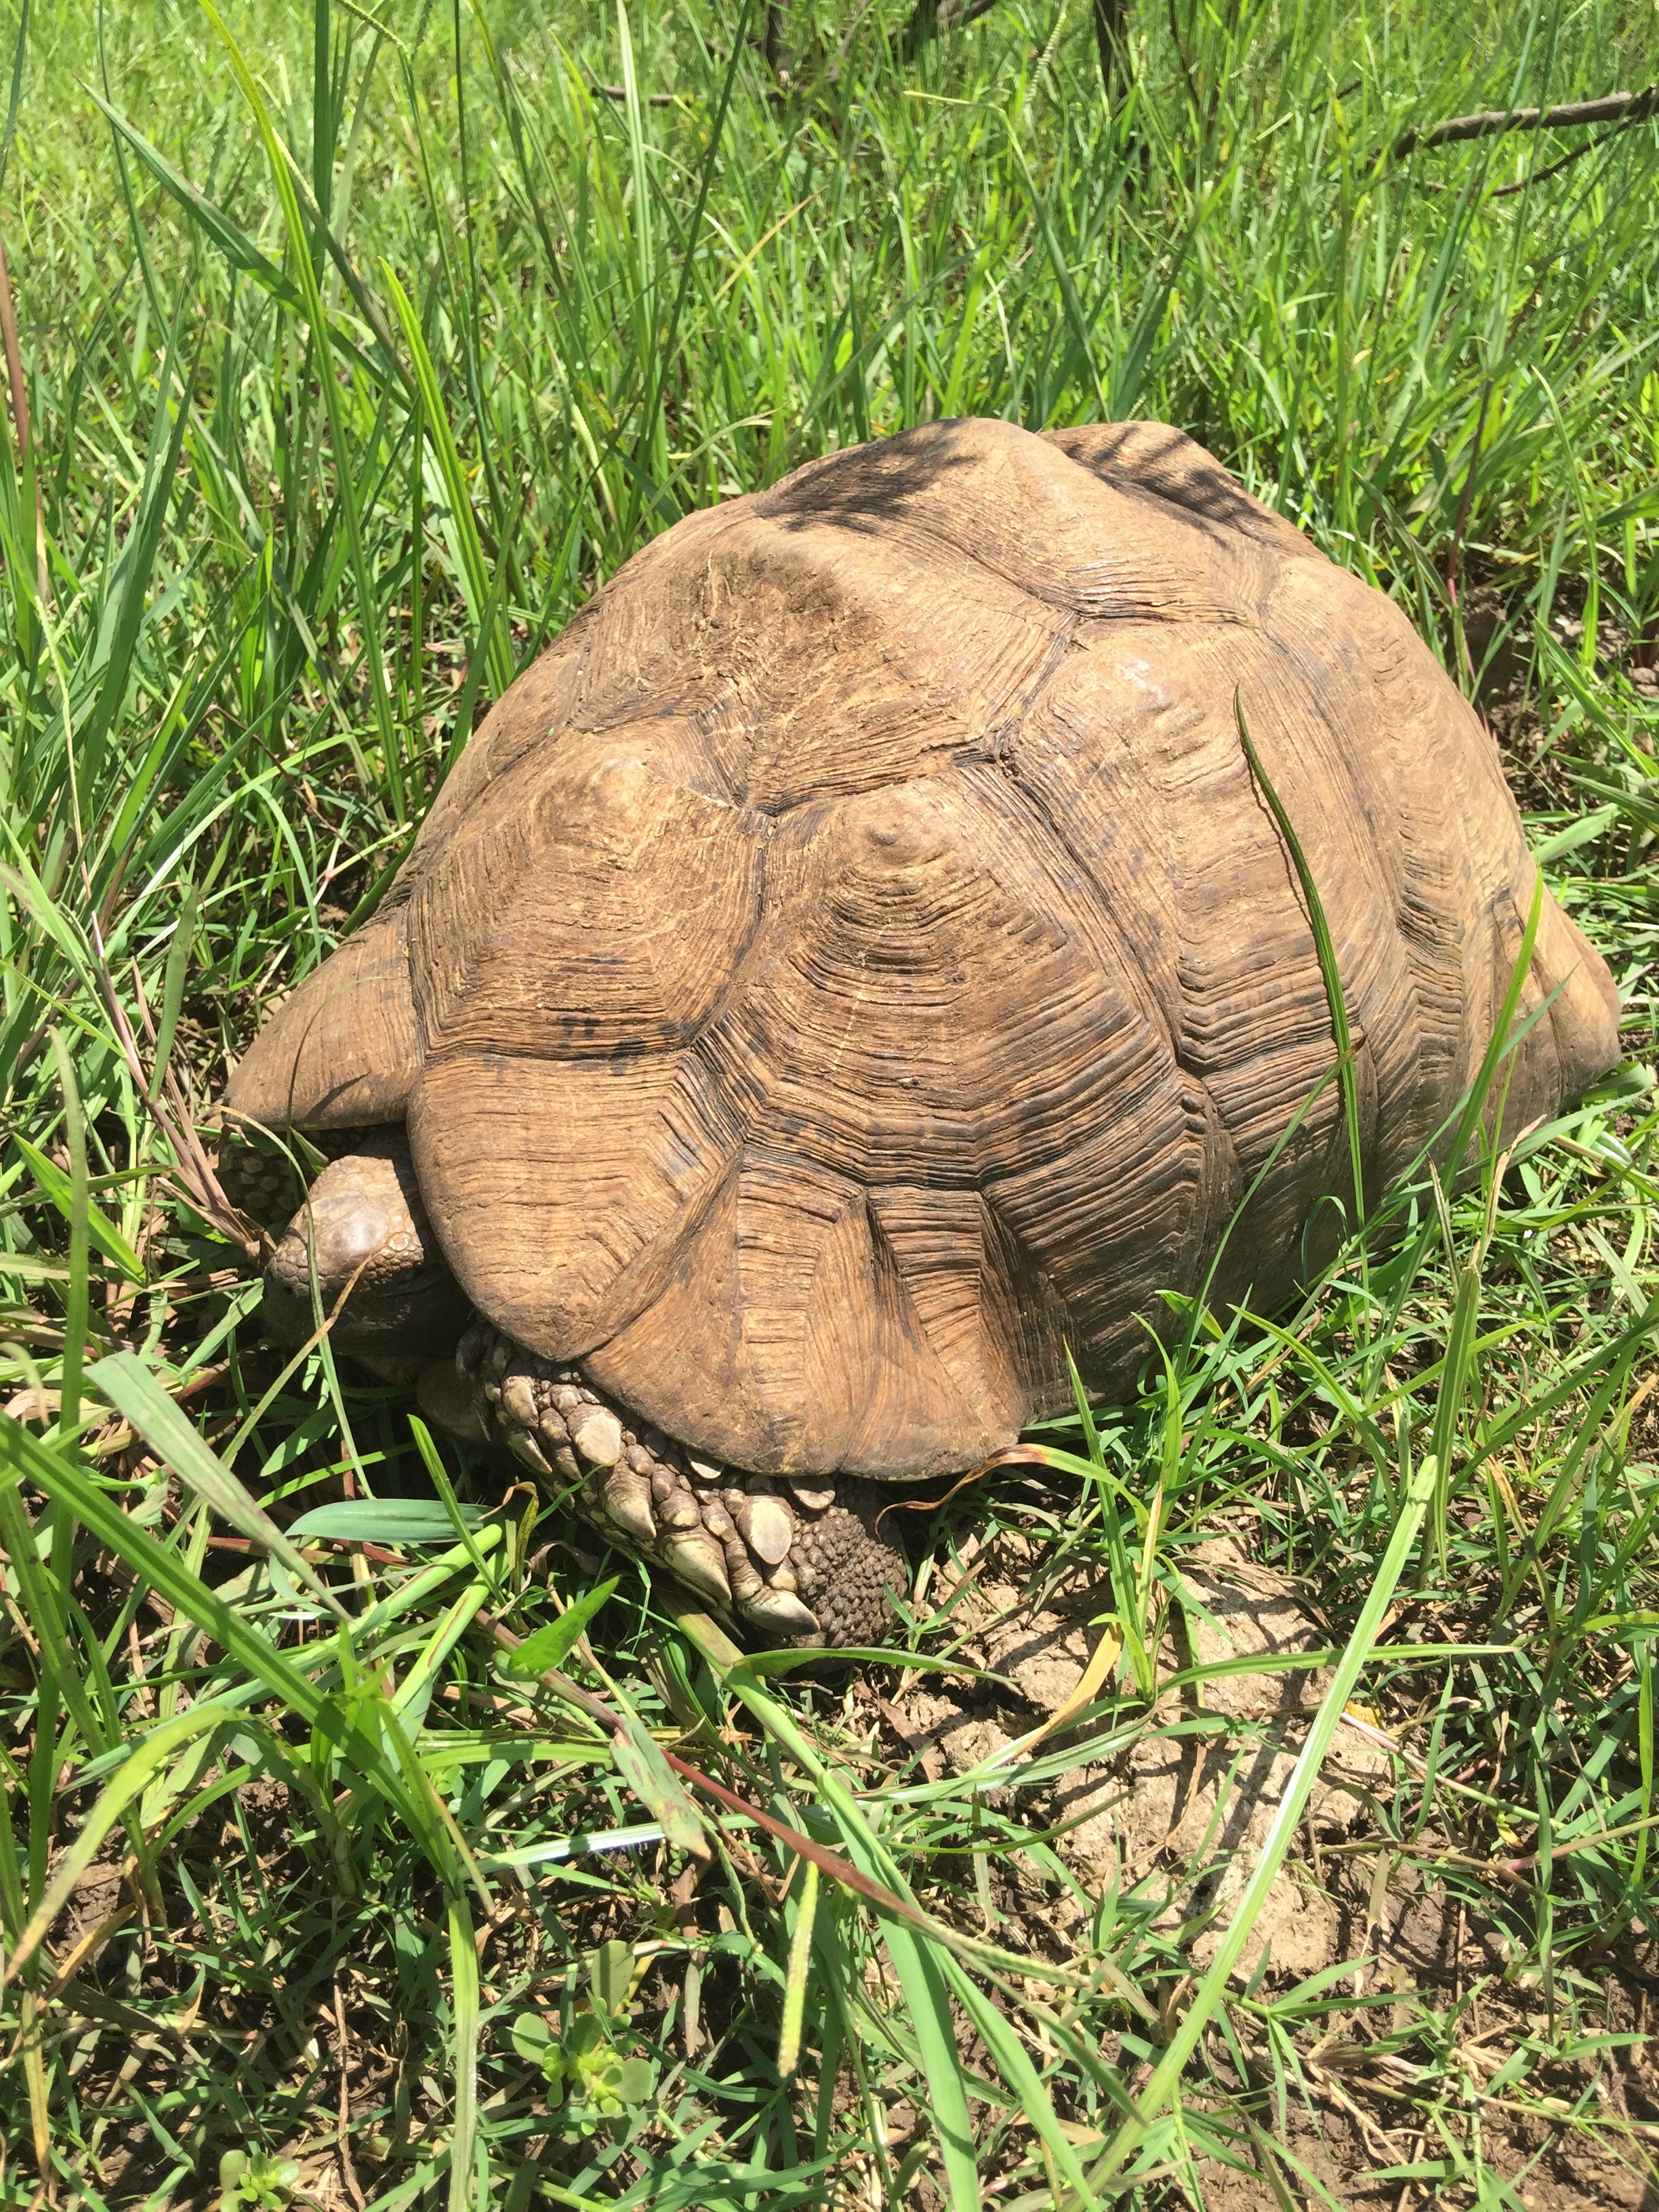
old, animal, wildlife, africa, turtle, reptile, fauna, tortoise, vertebrate, box turtle, kenya, common snapping turtle, emydidae, chelydridae